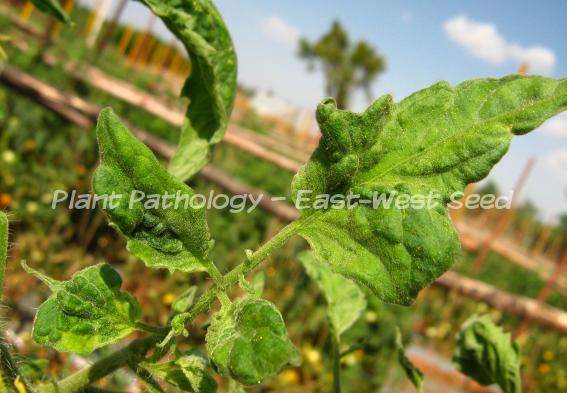
Plant: Tomato
Disease: tomato mosaic virus